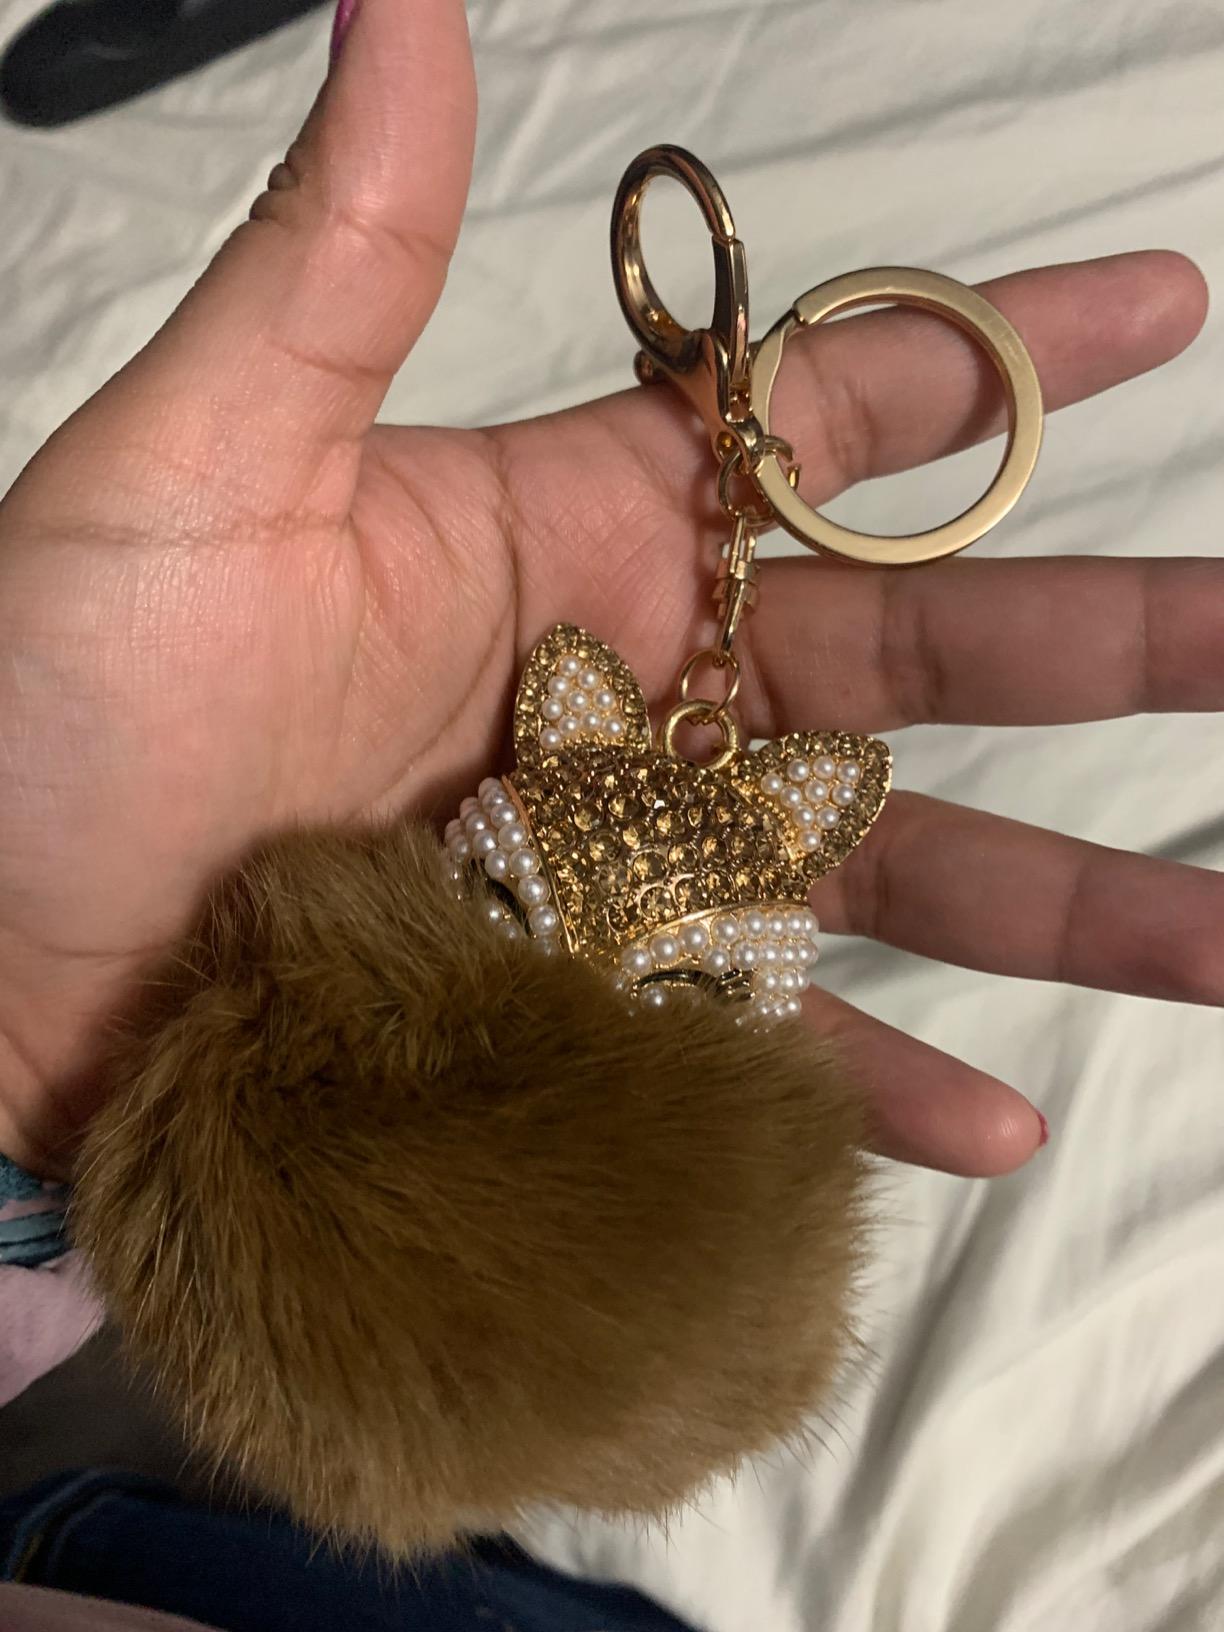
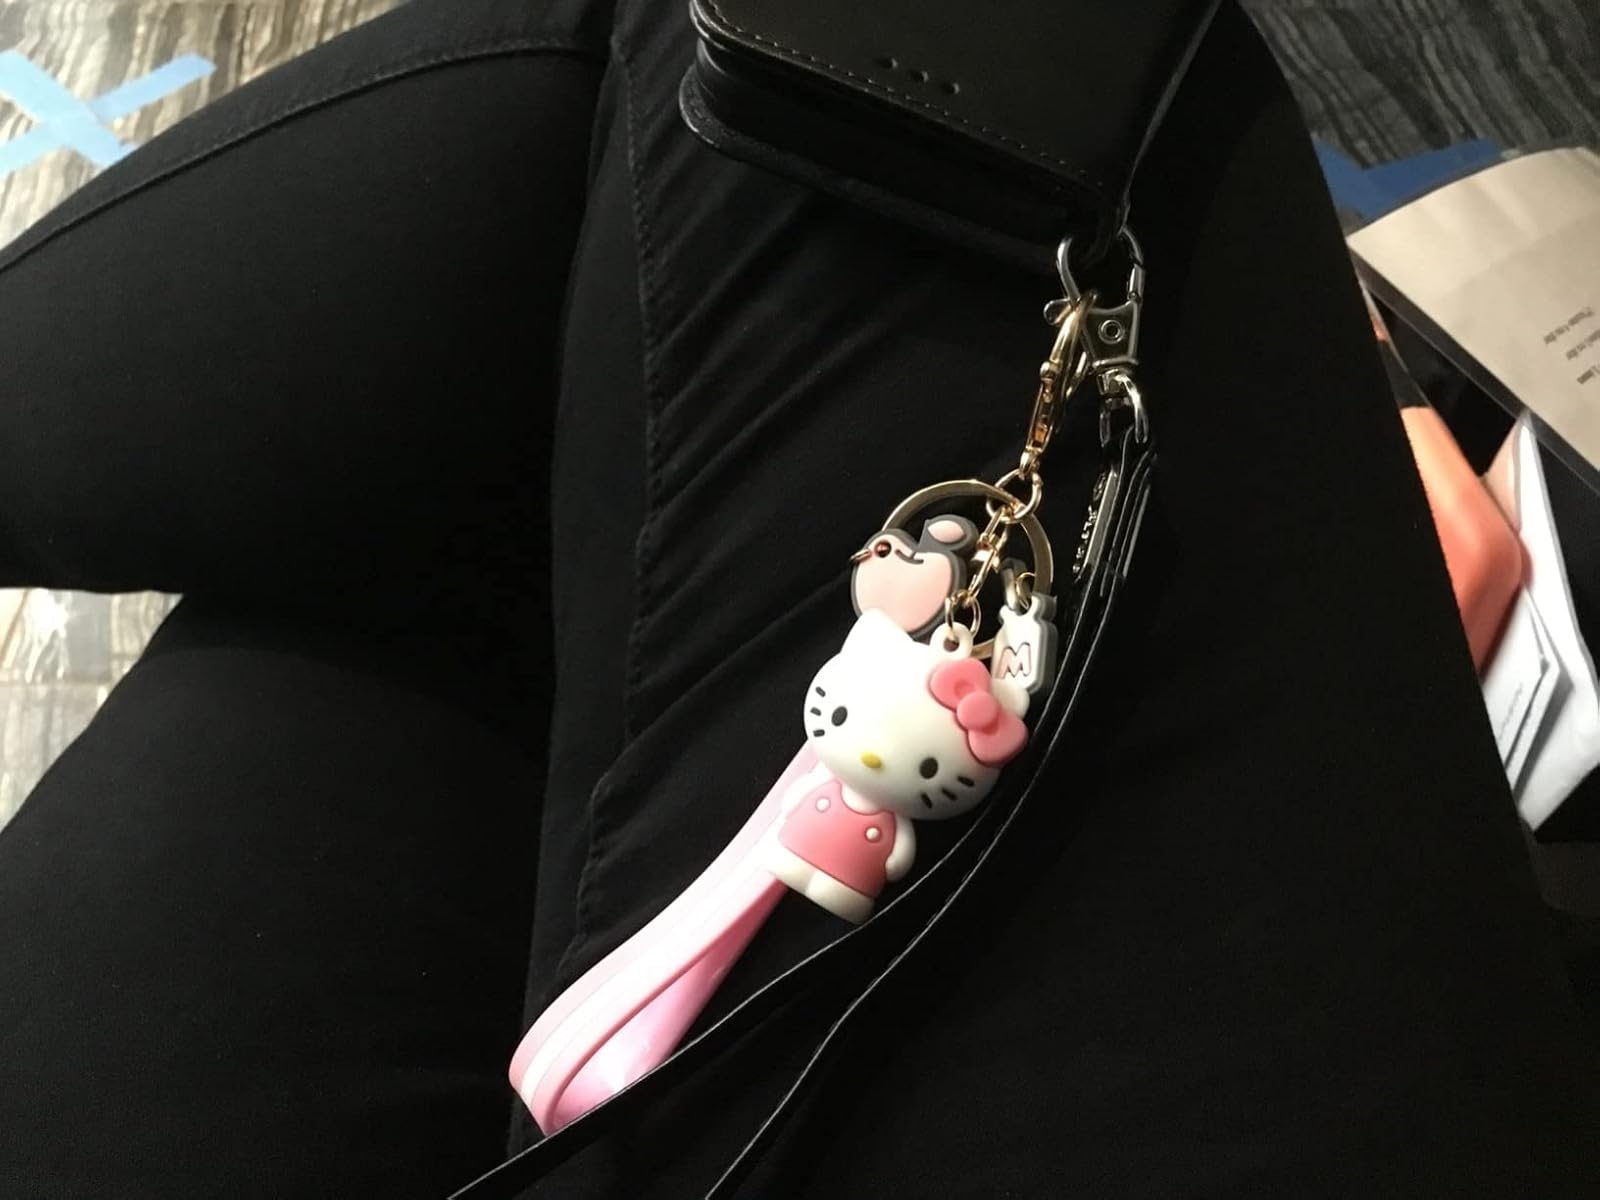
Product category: accessories_keychain
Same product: no